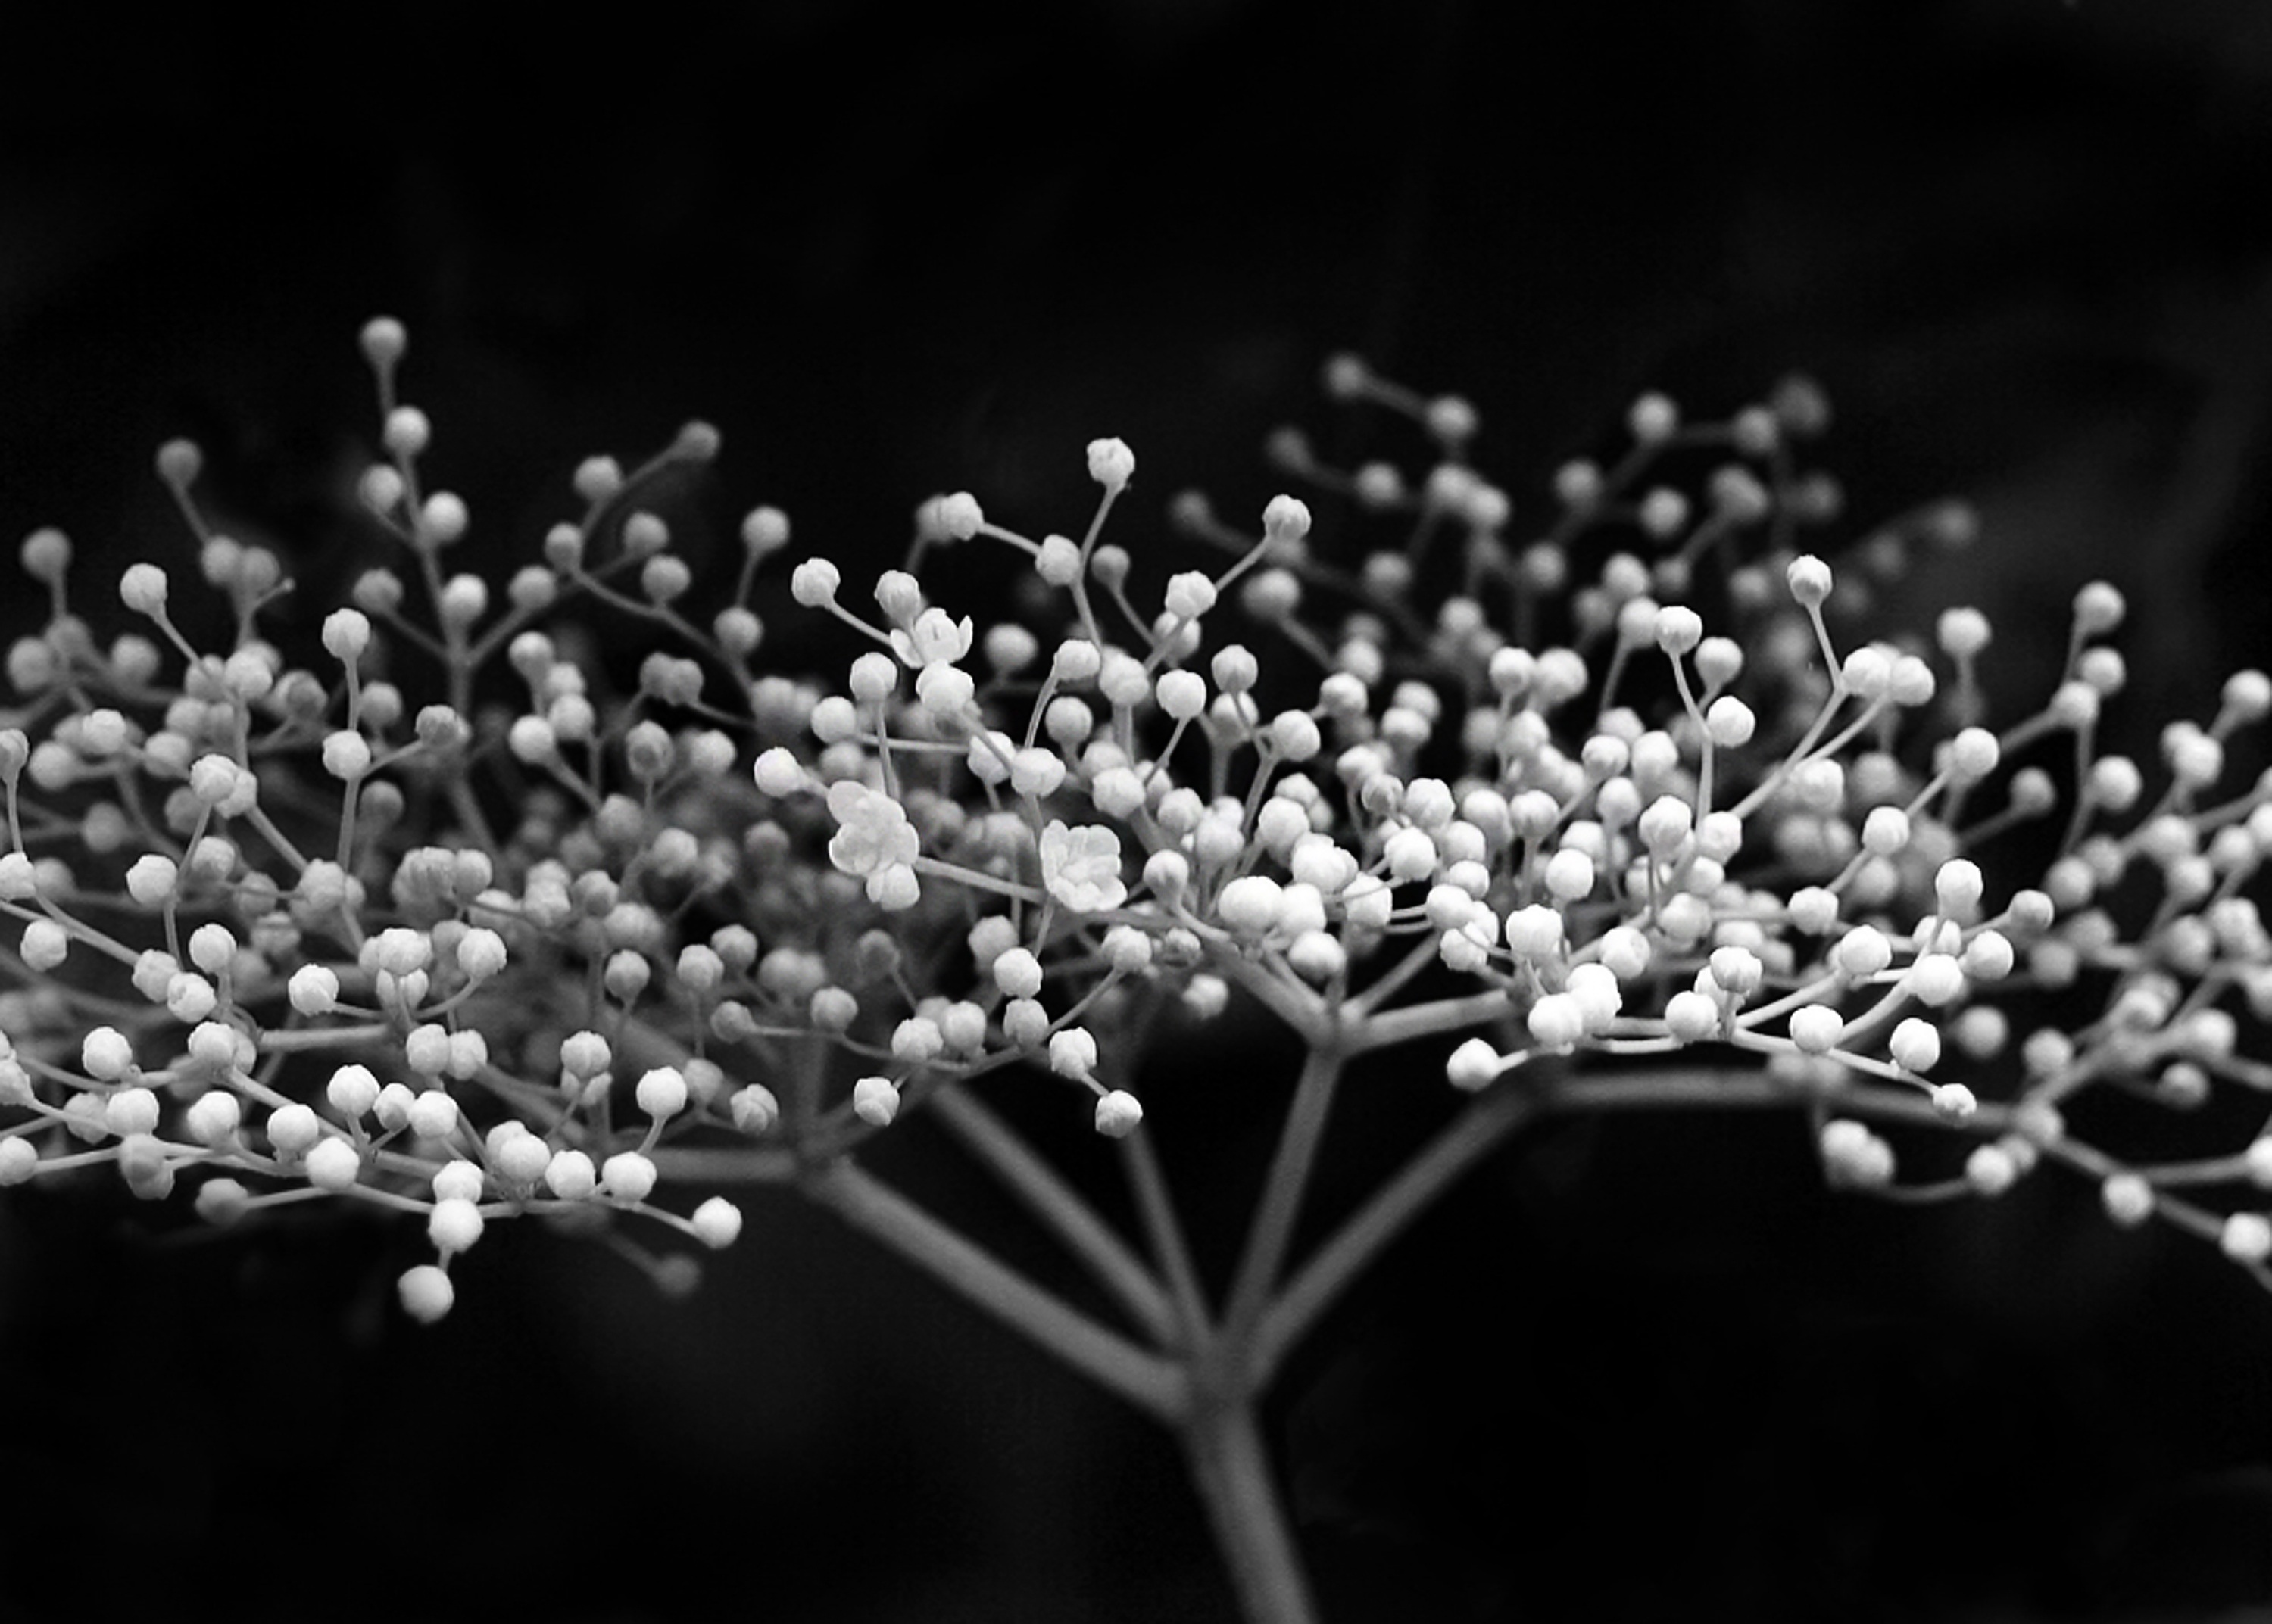
branch, black and white, plant, white, photography, leaf, flower, petal, summer, pollen, black, garden, monochrome, flora, flowers, close up, elder, macro photography, monochrome photography